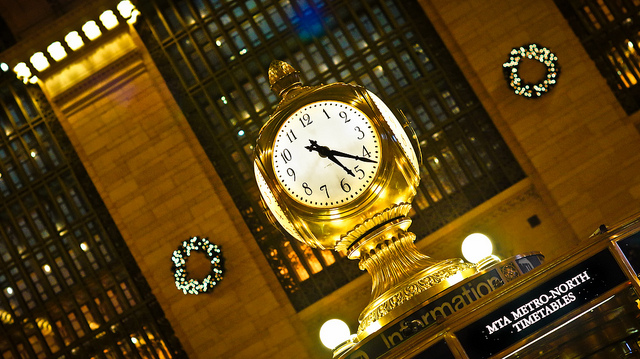
A huge clock is seen in the middle of a train station.